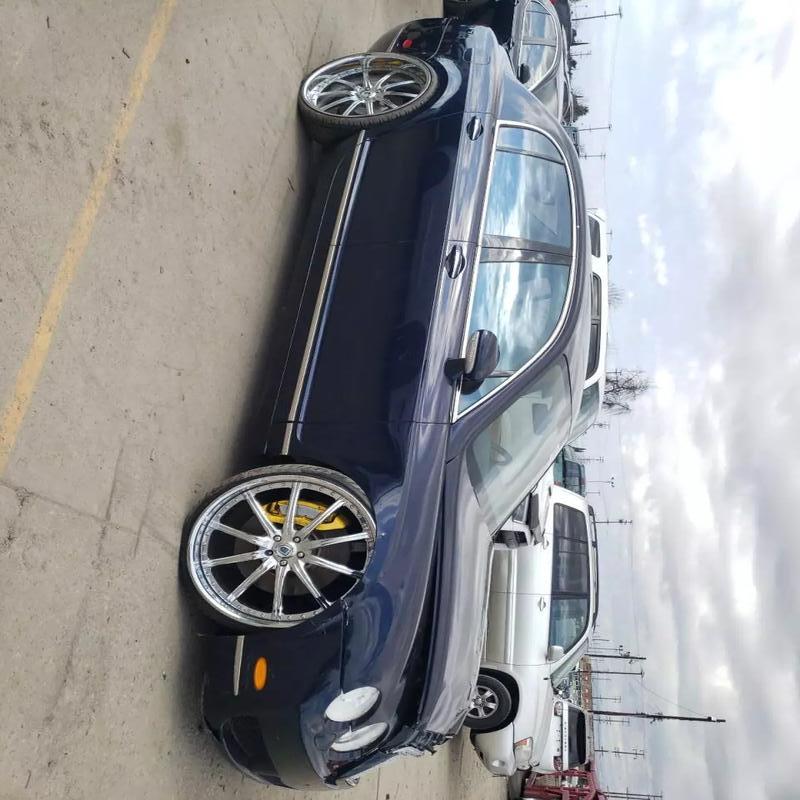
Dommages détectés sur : capot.
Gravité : mineur